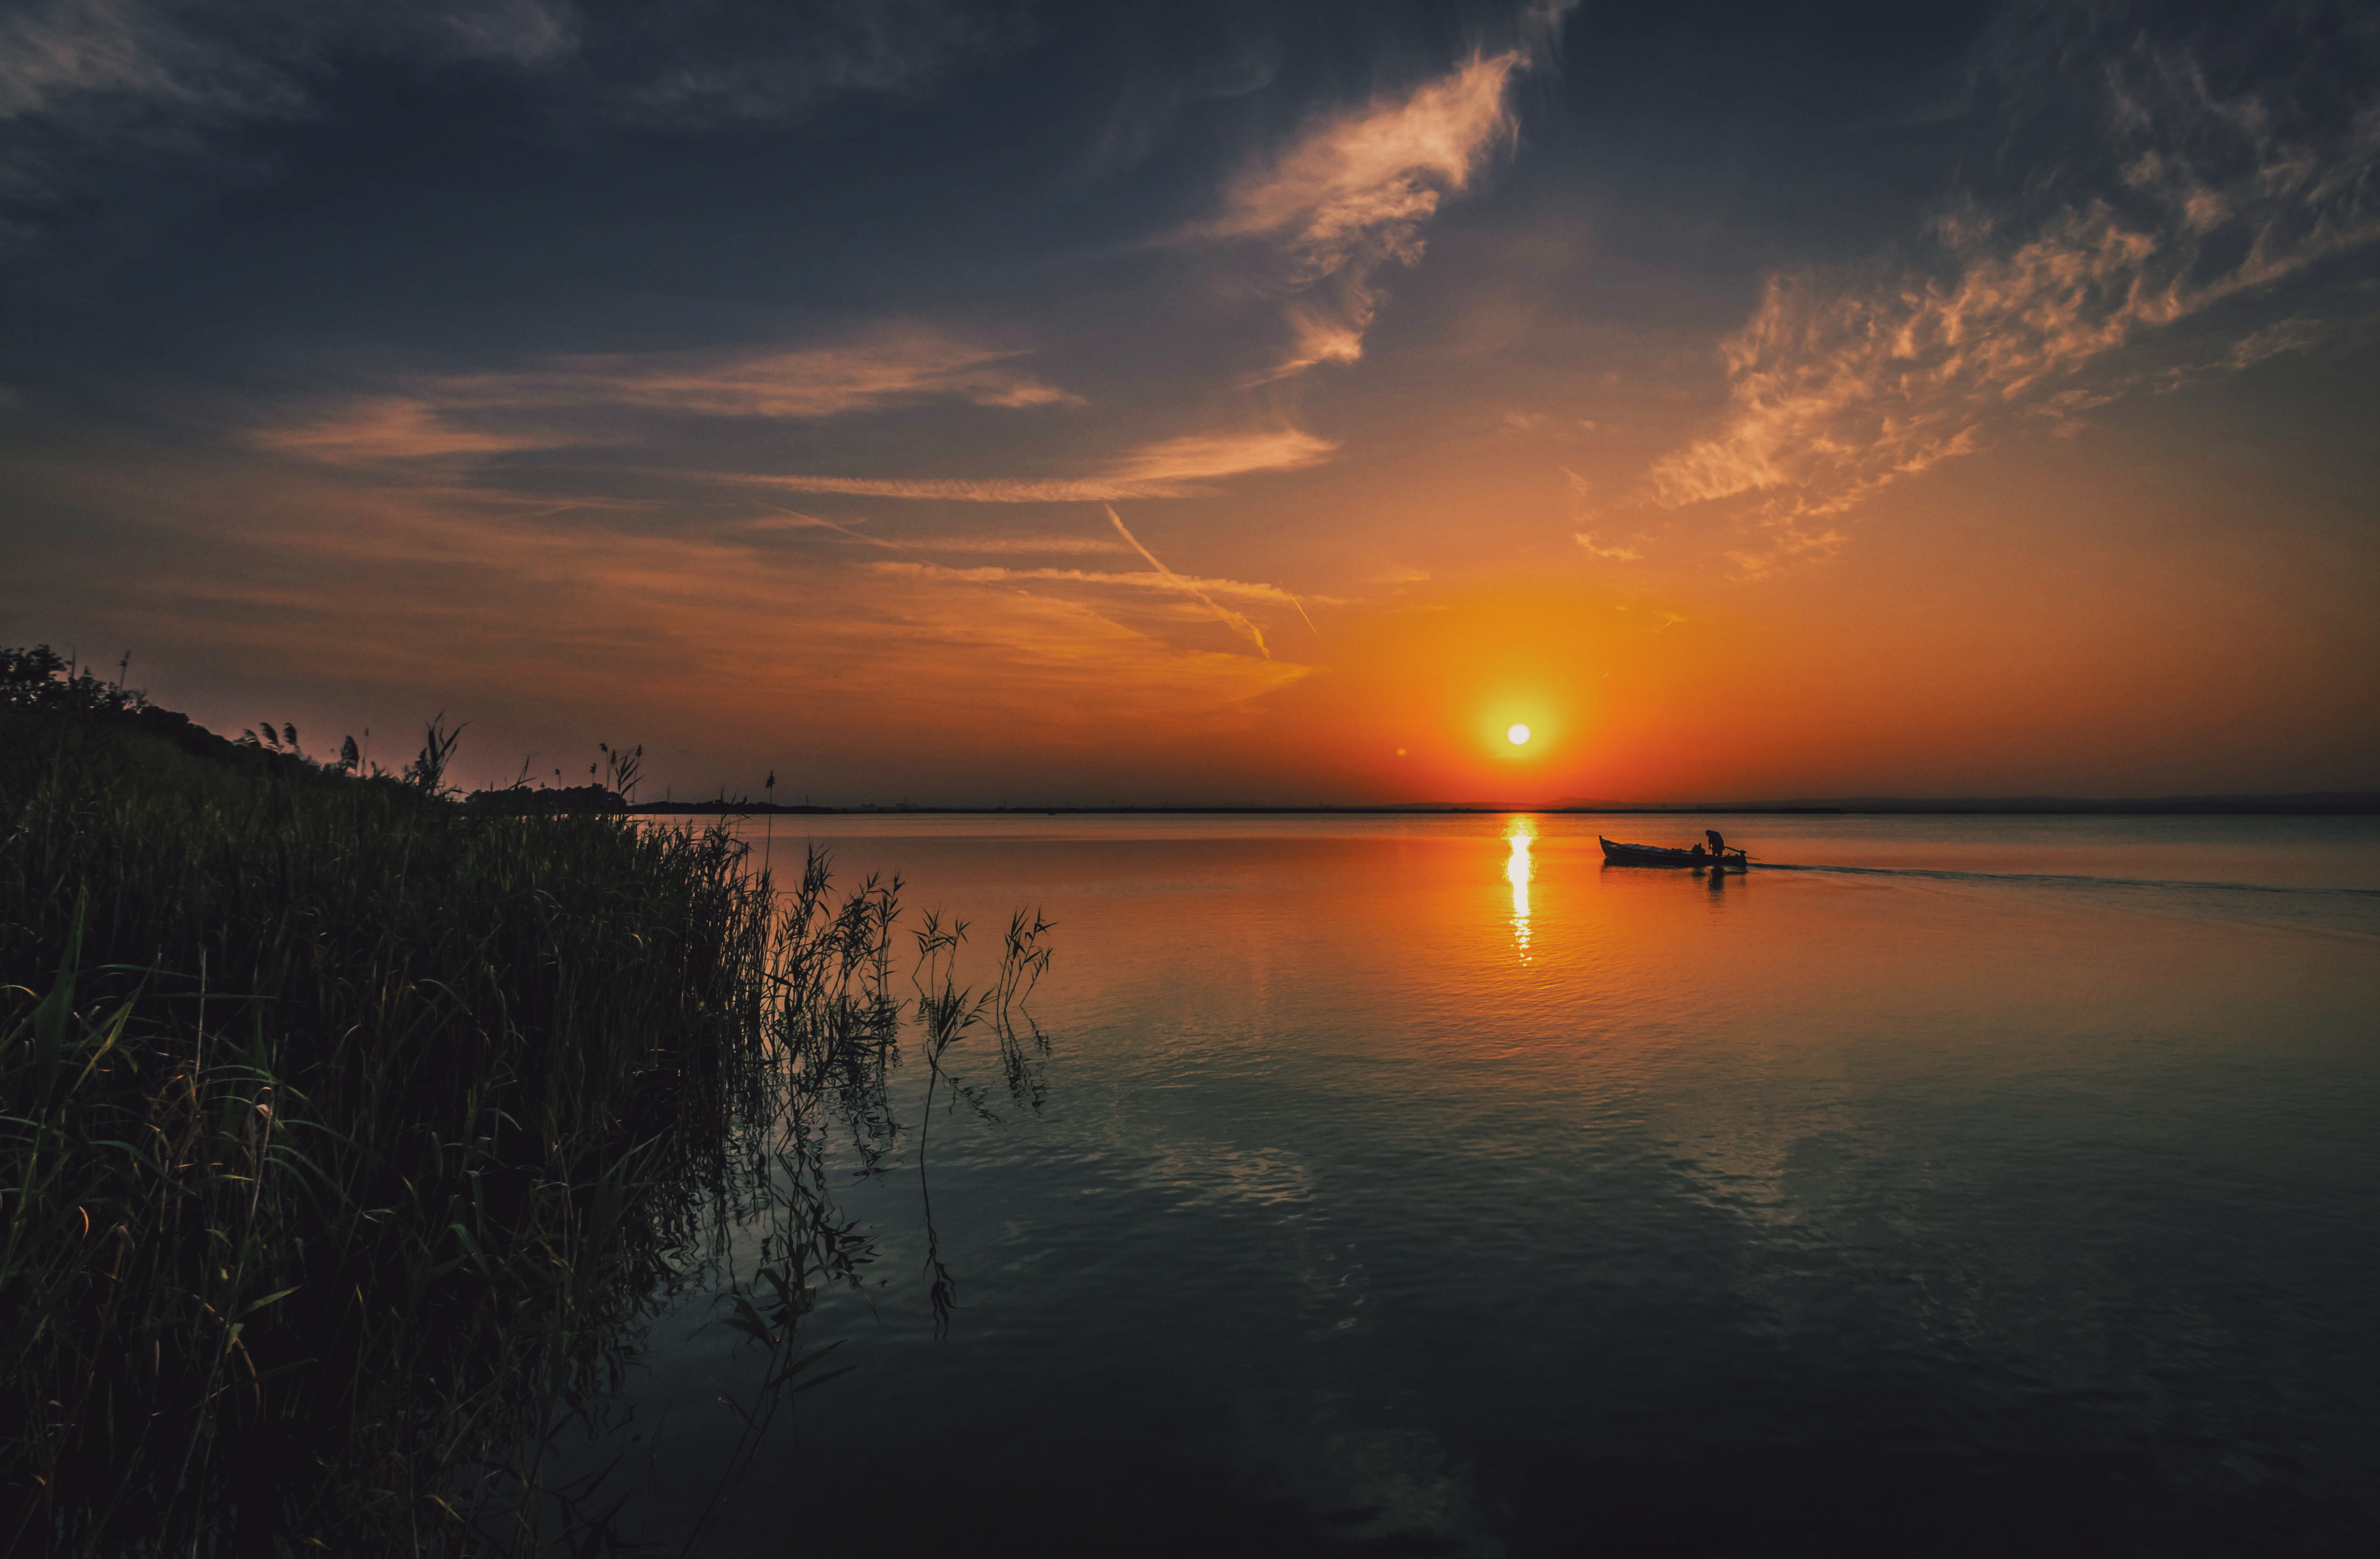
beach, landscape, sea, water, grass, ocean, horizon, silhouette, light, cloud, sky, sunshine, sun, sunrise, sunset, boat, sunlight, morning, lake, dawn, dark, dusk, evening, reflection, seascape, clouds, beautiful, cloudy sky, afterglow, blue water, atmospheric phenomenon